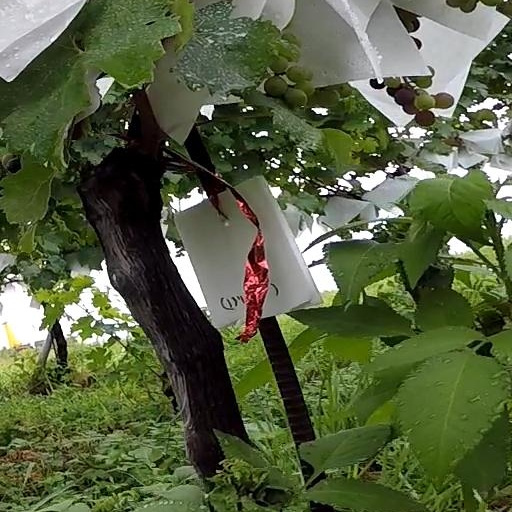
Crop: grape